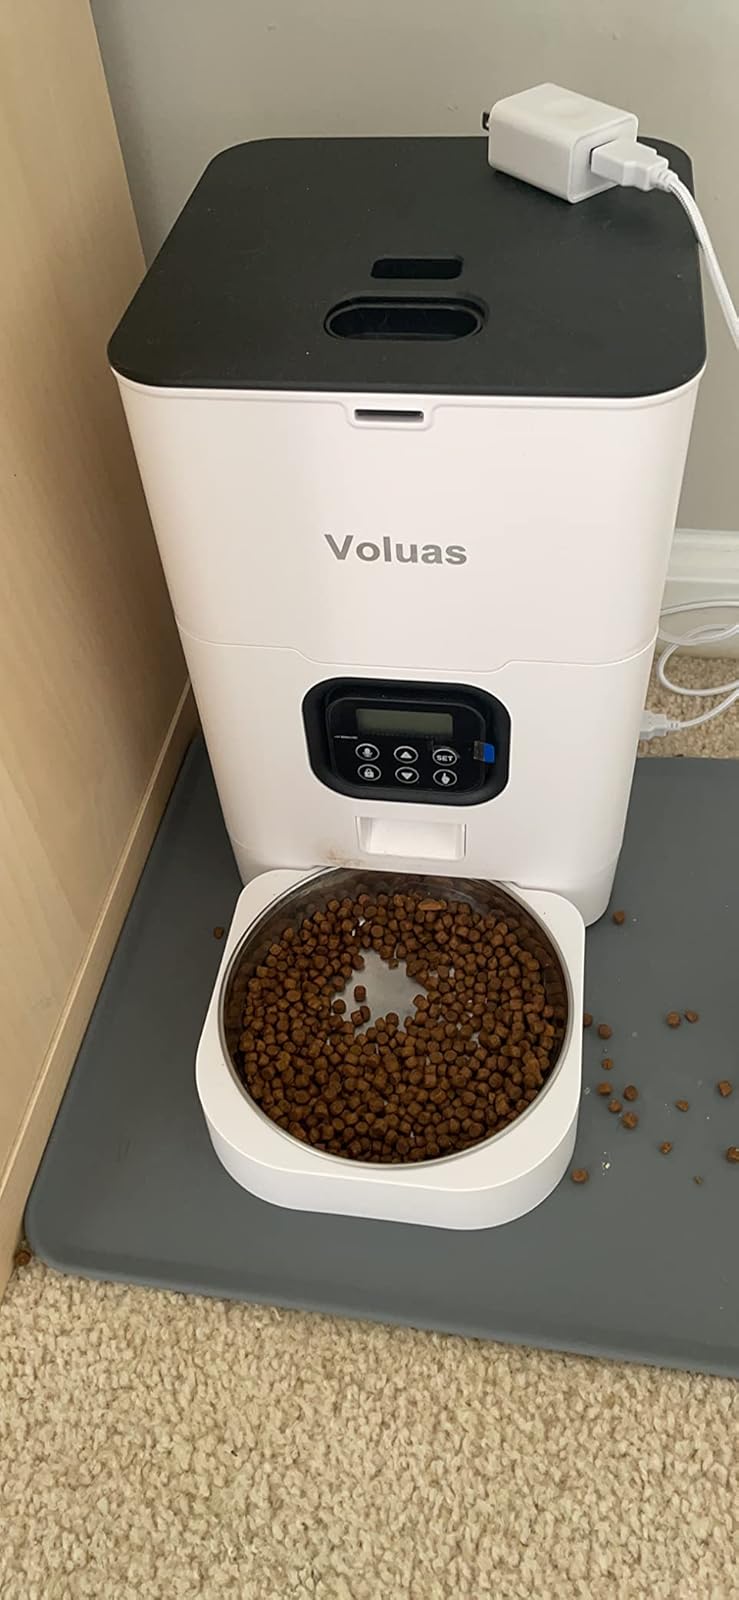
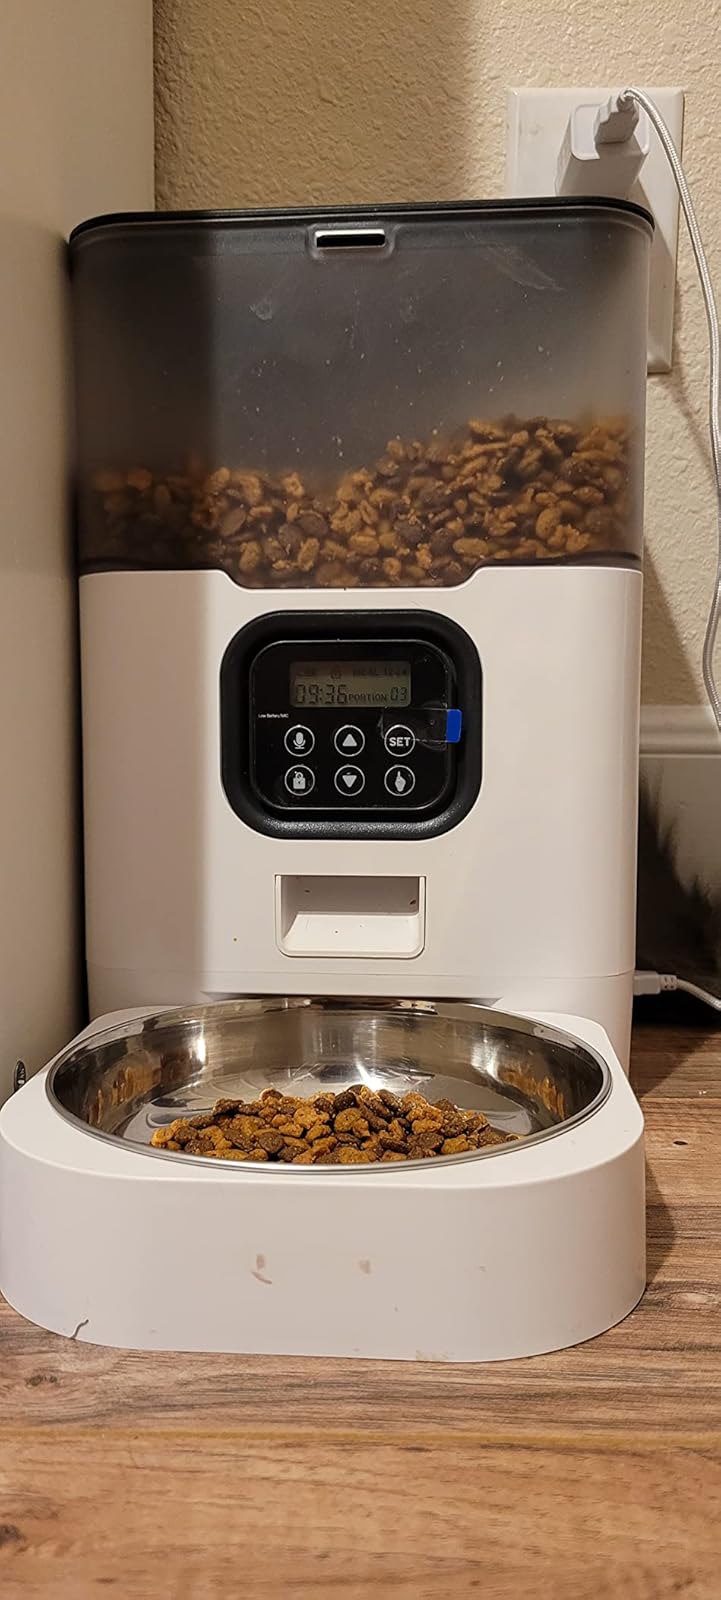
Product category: items_feeder
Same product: no